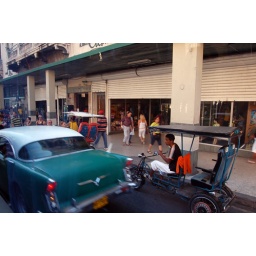
traffic in Havana consists of old pre-revolution American cars, little yellow lemon shaped cabs and these powered bikes cabs..